Euston tube station

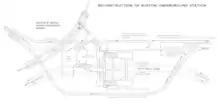
diagram of station layout below ground showing the six crossing tunnels of the three lines passing through Euston station

In 1906, the London and North Western Railway (LNWR), operator of the main line station, announced proposals to construct an underground station of its own. The company planned to construct new tracks parallel with its line to Watford, the first section of which would have been constructed as a single-track loop long and deep beneath the surface station. The single platform underground station would have been close to the CCE&HR's platforms. The proposal was presented to Parliament in November 1906 and received royal assent on 26 July 1907. The LNWR did not proceed with the loop plan and the underground station, which were dropped in 1911.